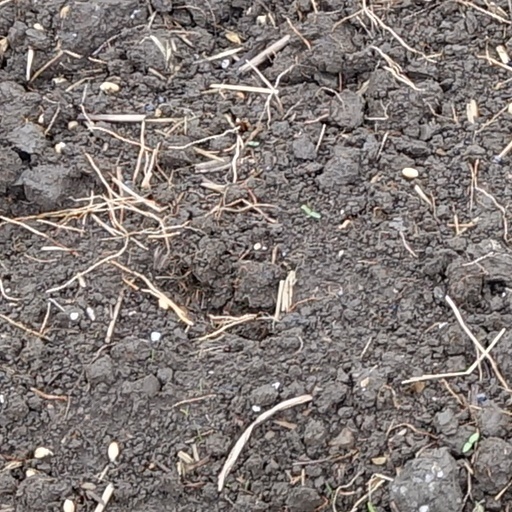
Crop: wheat